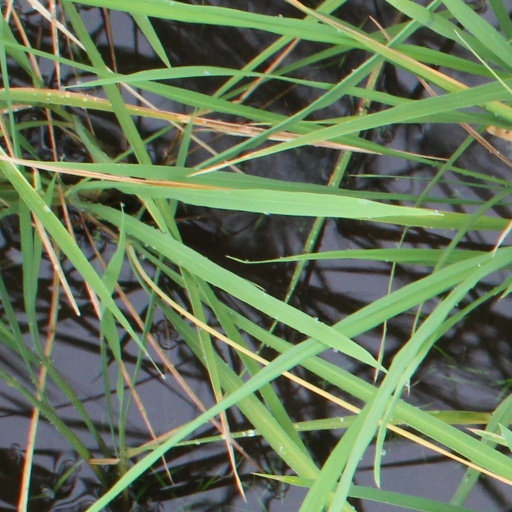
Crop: rice